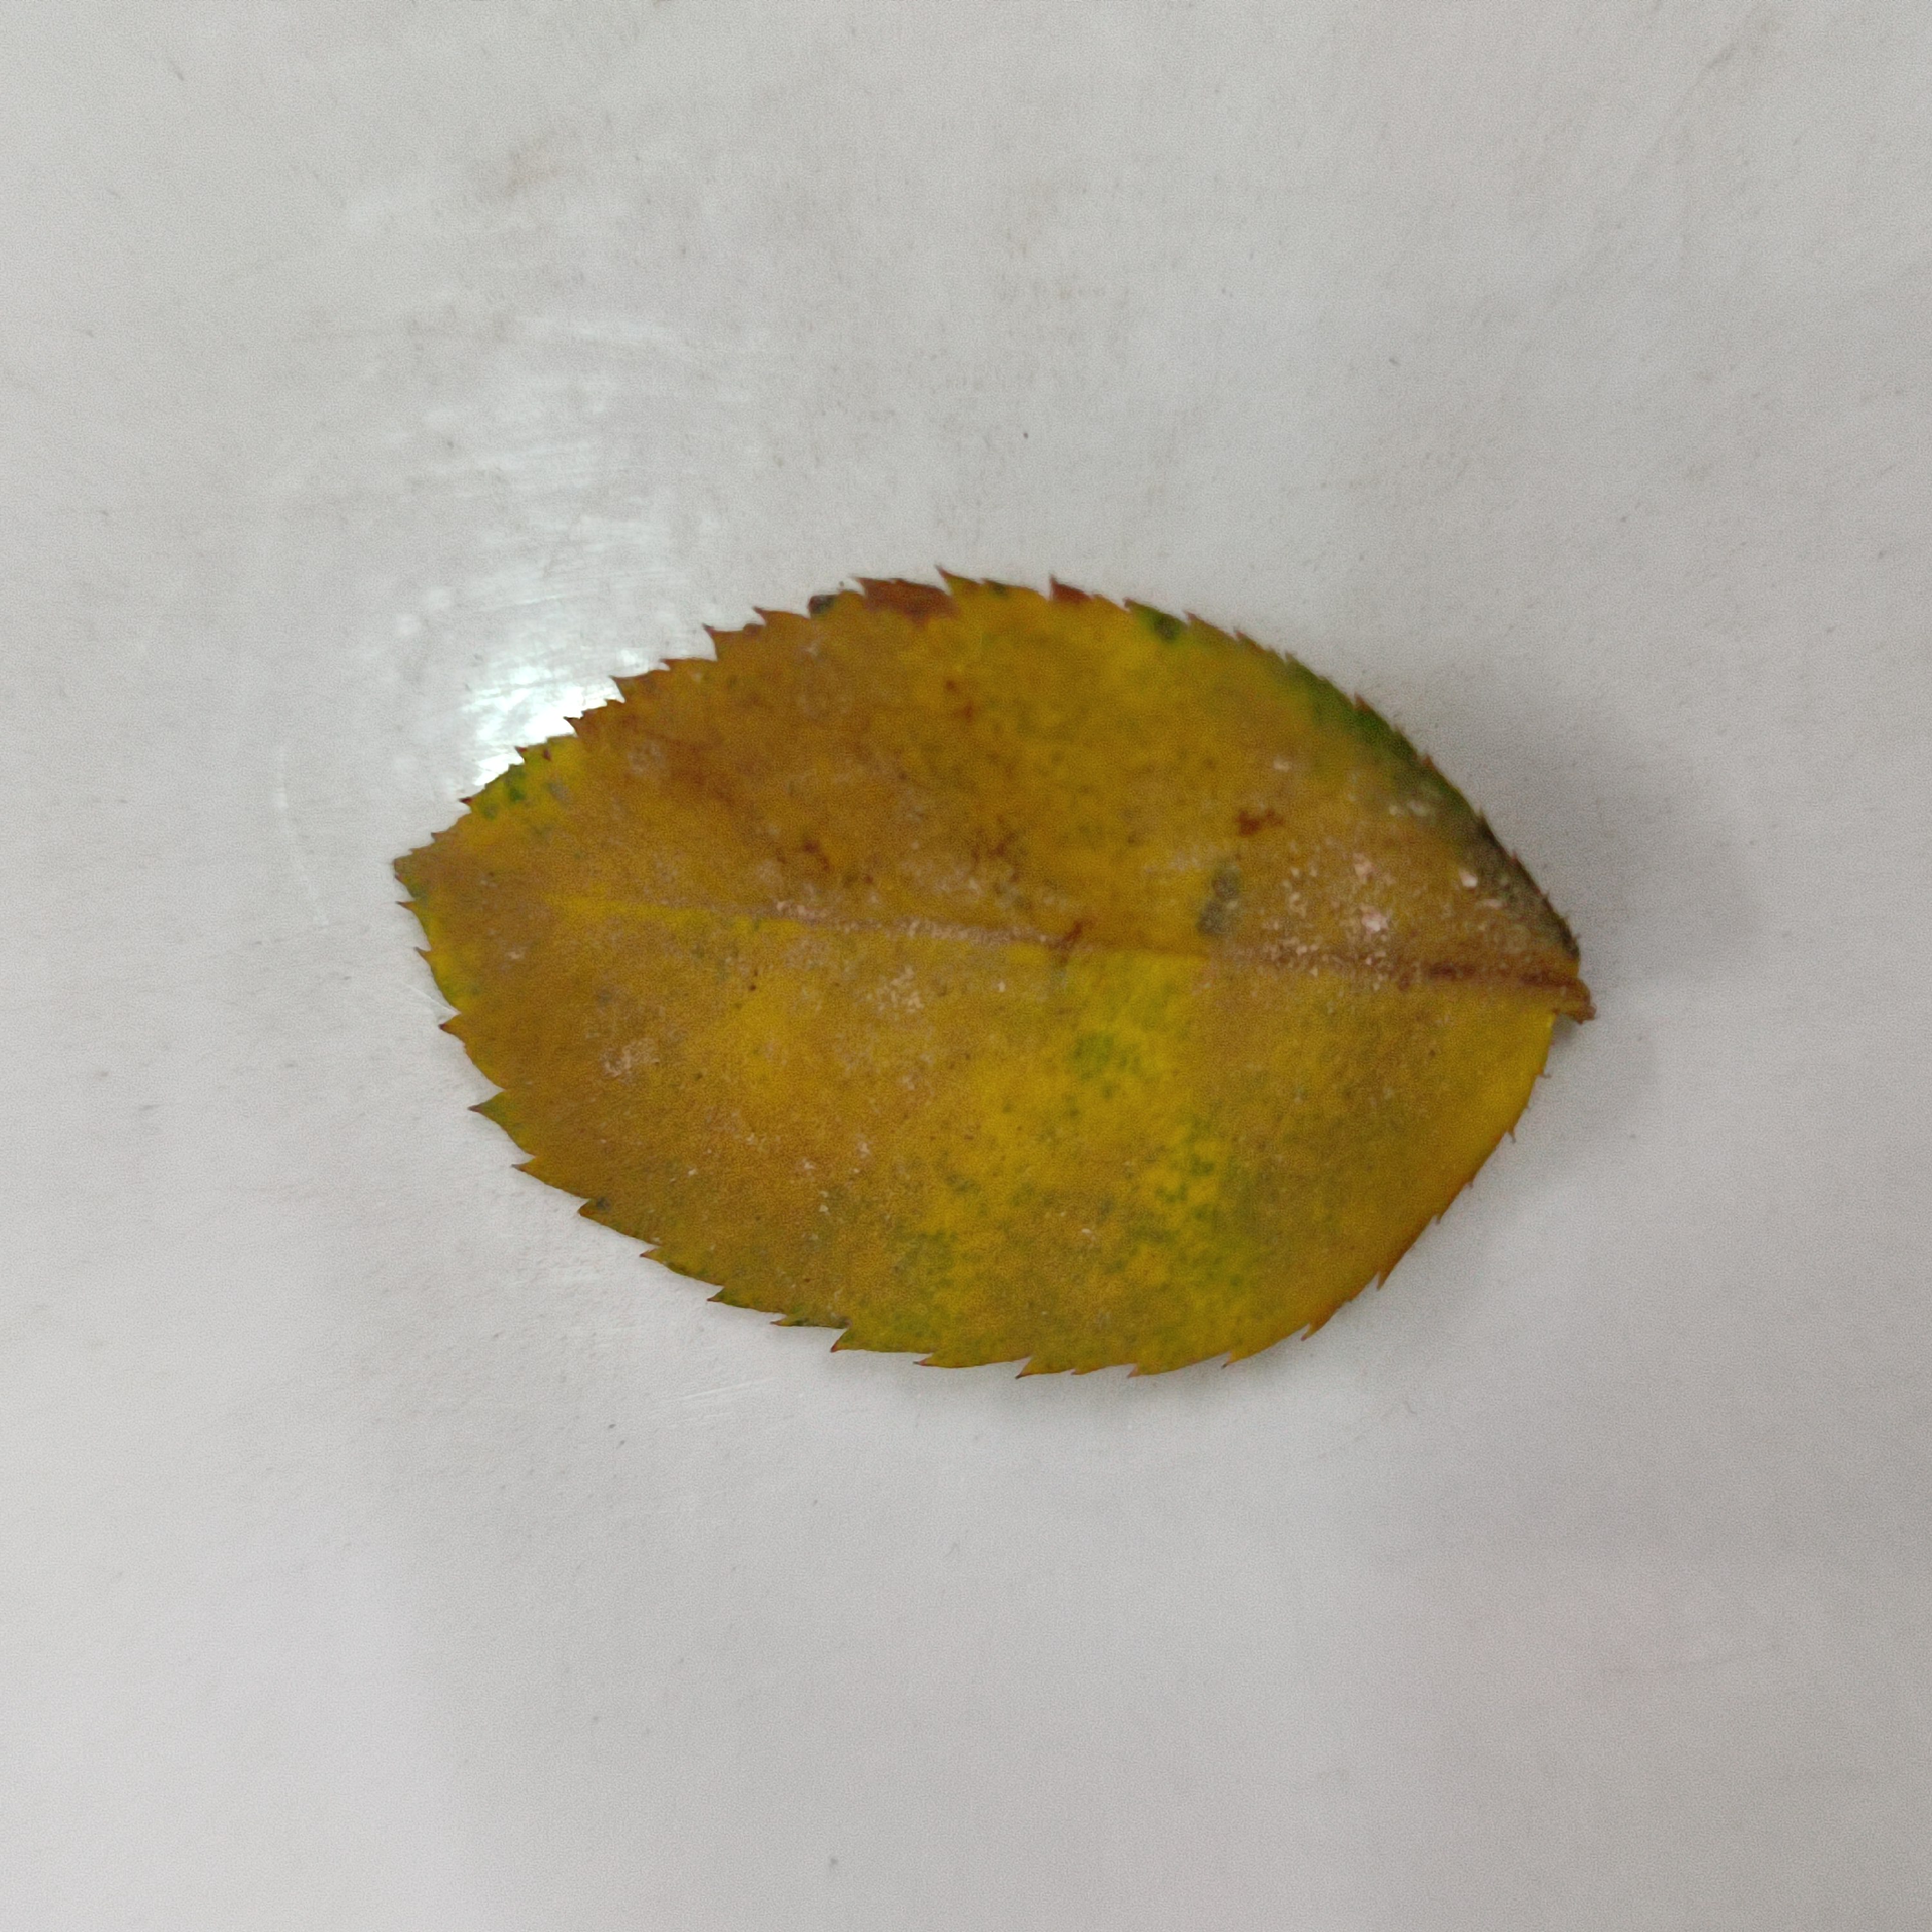
Label: Yellow Mosaic Virus